Biscotti

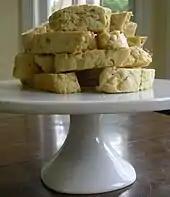
, a variation made with pine nuts rather than almonds

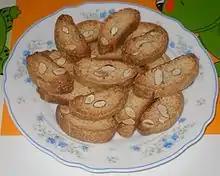
, a Catalan variation of biscotti made with whole or sliced almonds

Although commonly used to indicate the biscuits of Prato, , in modern Italy they are also known widely by the name . These names actually suggest other similar regional products of Italy. The term is most commonly used today in Tuscany, but originally referred to variations or imitations which deviated from the traditional recipe in a few key points such as the use of yeasts, acids (to make them less dry), and flavourings. Rusks are larger, longer biscuits using rustic bread dough enriched with olive oil and anise seeds.